Waltonavis

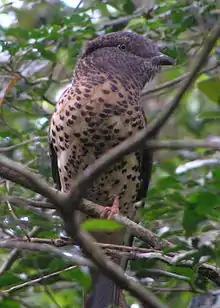
An extant "Leptosomus discolor" (cuckoo-roller), a relative of "Waltonavis"

"Waltonavis" was similar in size and morphology to "Lapillavis", an extinct bird from the mid-Eocene Messel pit of Germany. It also shows several similarities to the larger extant "Leptosomus", which feeds on large insects and small reptiles. Due to differences in beak and wing bone shape, "Waltonavis" likely had feeding habits distinct from "Leptosomus".